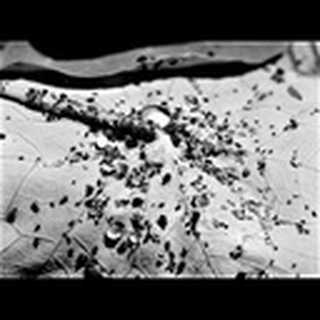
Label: cotton_aphids